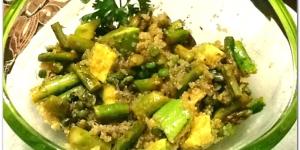
saludable ensalada de quinoa